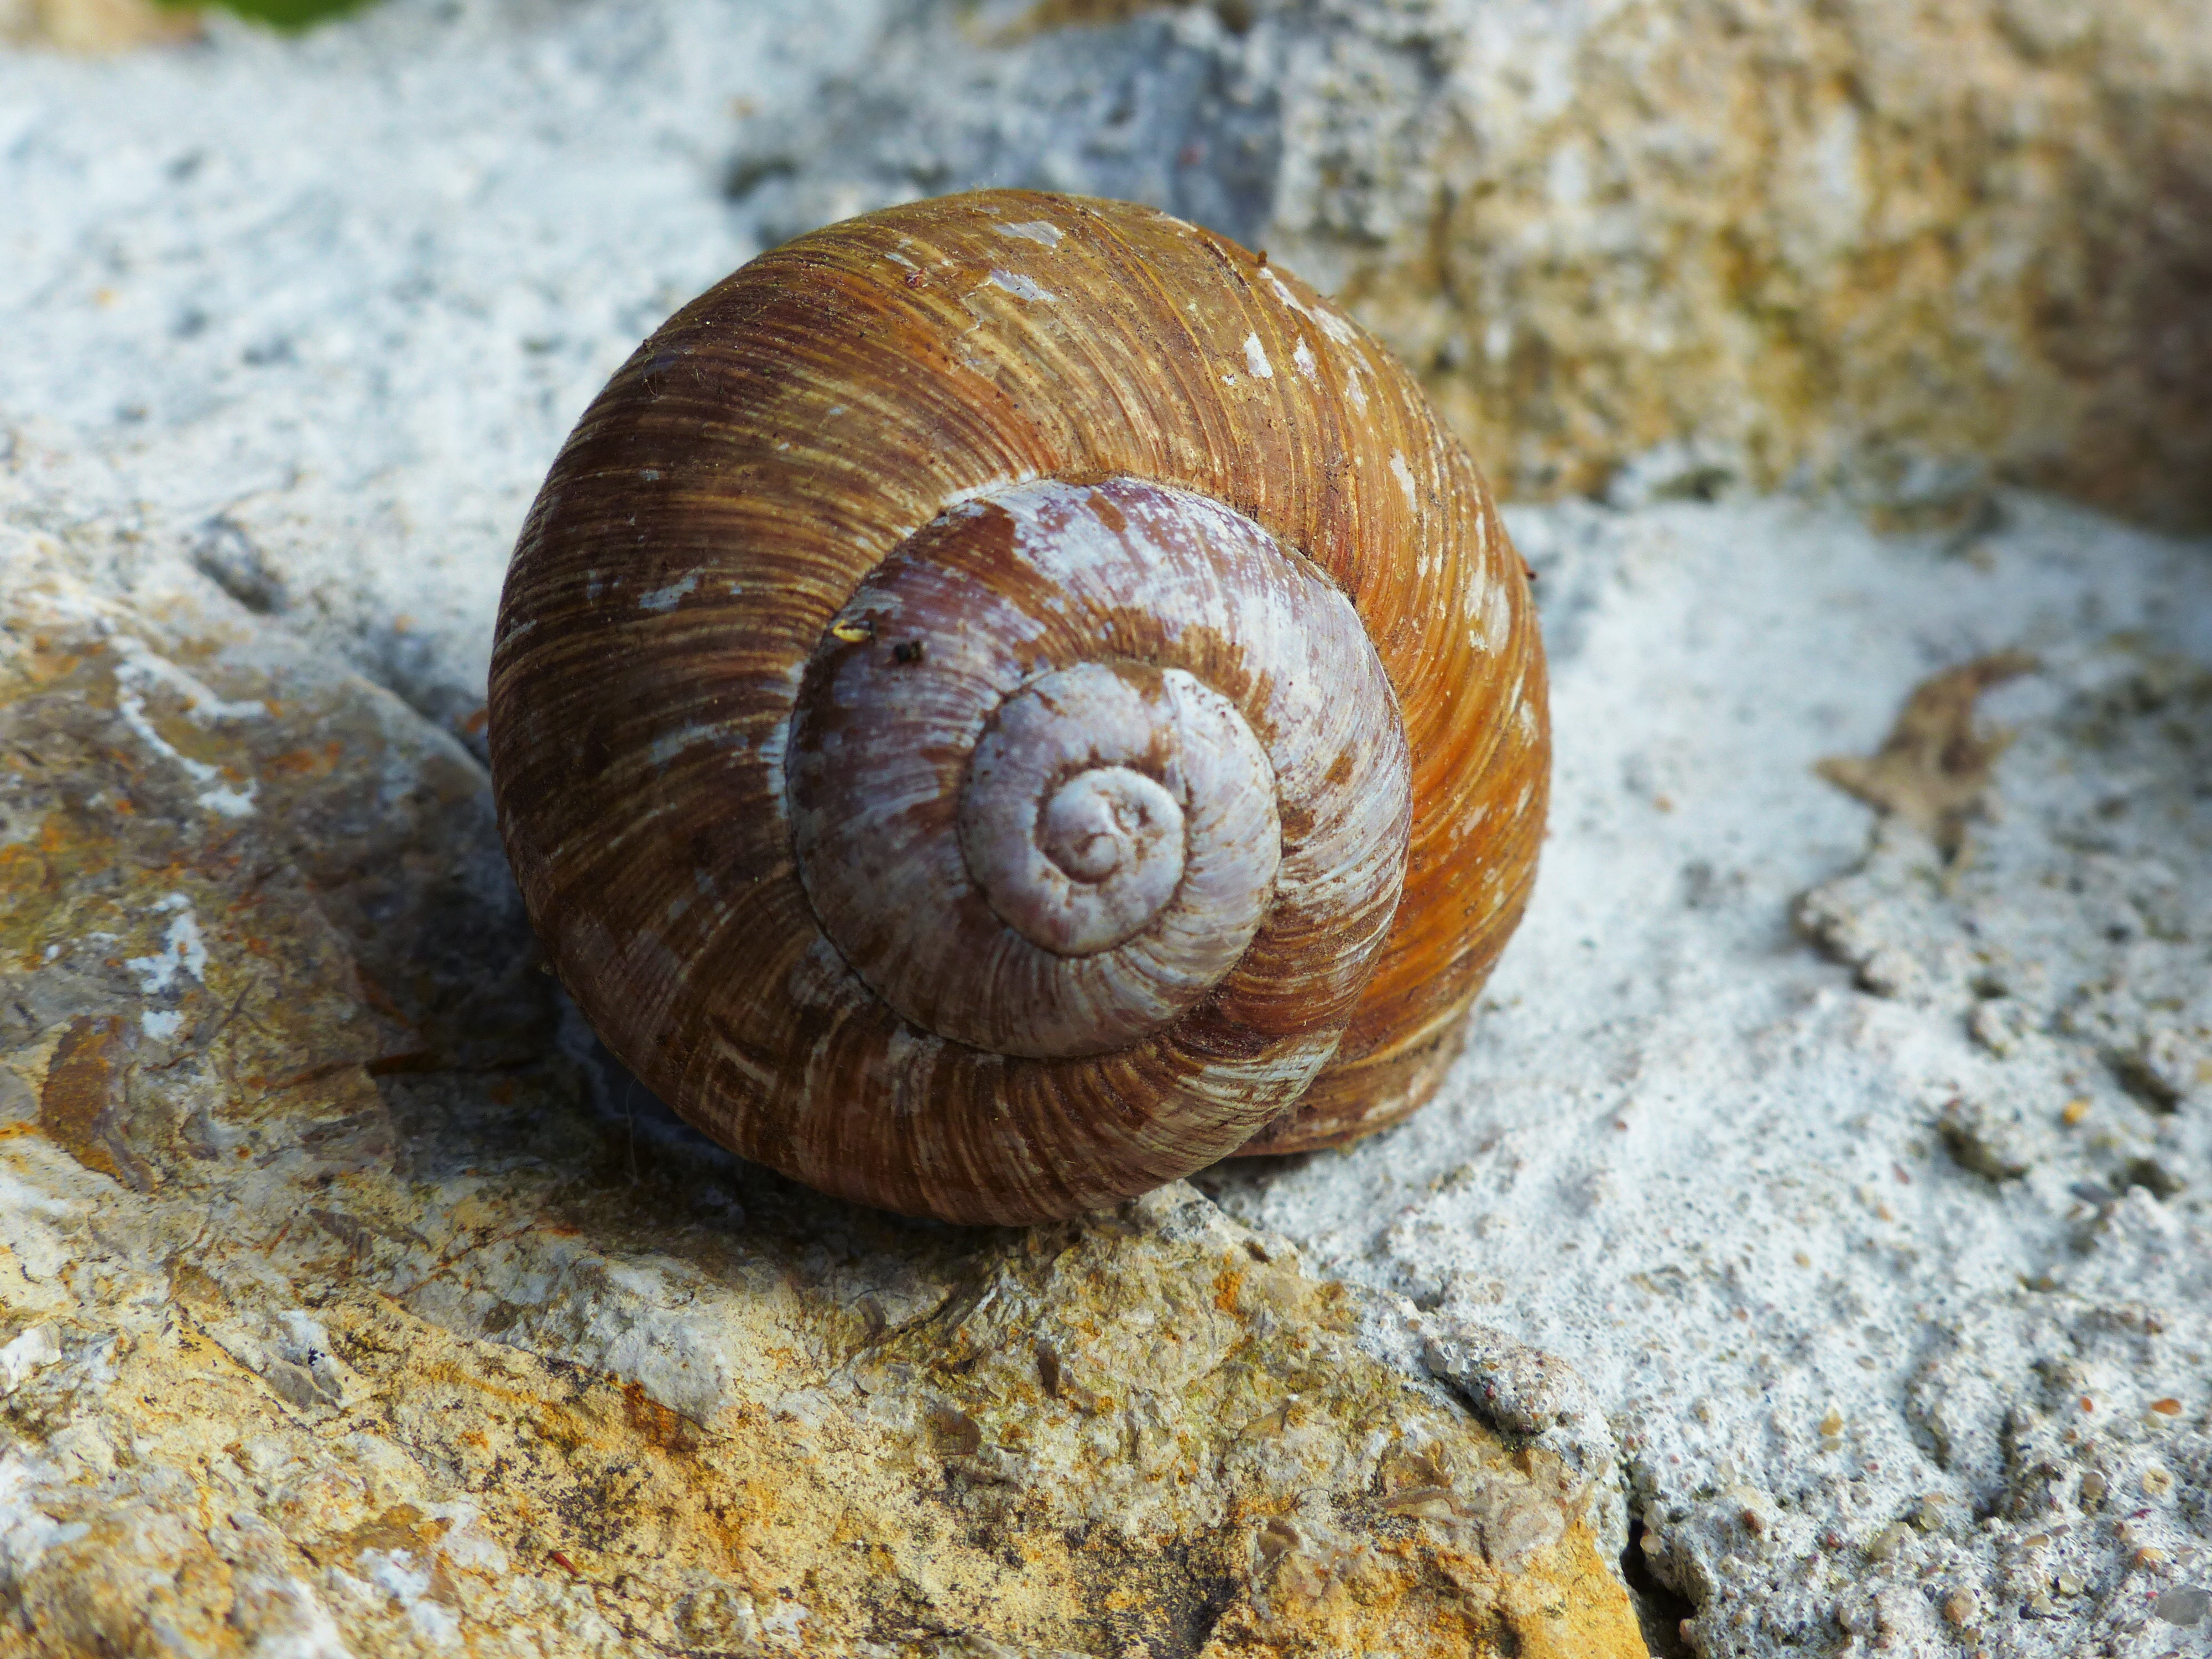
fauna, shell, invertebrate, close up, snail, escargot, molluscs, schnecken, macro photography, sea snail, withdrawal, hide away, snails and slugs